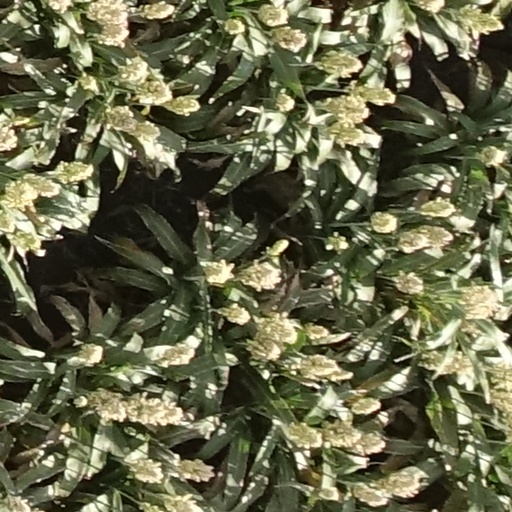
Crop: sorghum